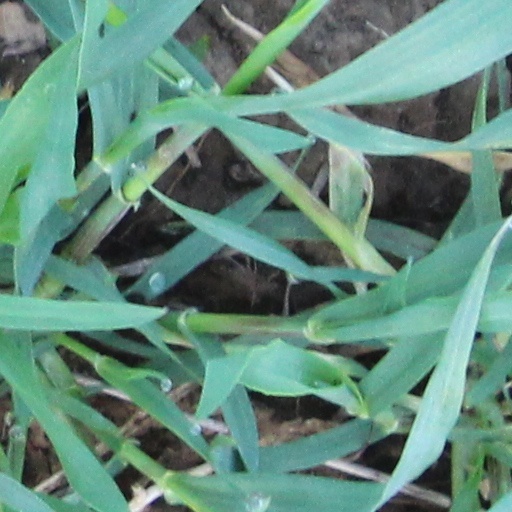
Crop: wheat